Reichsgau Wartheland

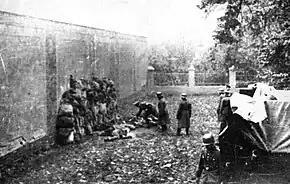
Mass execution of Poles in Leszno, 21 October 1939

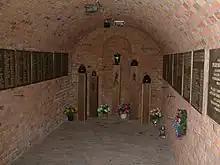
Bunker no. 16 in Fort VII in Poznań, used by the German occupiers as an improvised gas chamber

The territory of the Reichsgau was inhabited predominantly by ethnic Poles, by German settlers (a minority of 16.7% in 1921), and by Polish Jews. The Polish population was subjected to various crimes, including the "Intelligenzaktion" genocidal campaign. On 20–23 October 1939 alone, the German police and "Einsatzgruppe" VI carried out mass public executions of some 300 Poles in various towns in the region, i.e. Gostyń, Kostrzyn, Kościan, Kórnik, Krobia, Książ Wielkopolski, Leszno, Mosina, Osieczna, Poniec, Śmigiel, Śrem, Środa and Włoszakowice, to terrorize and pacify the Poles. During "Aktion T4", the "SS-Sonderkommandos" gassed over 2,700 mentally ill people from the psychiatric hospitals in Owińska, Dziekanka and Kościan.